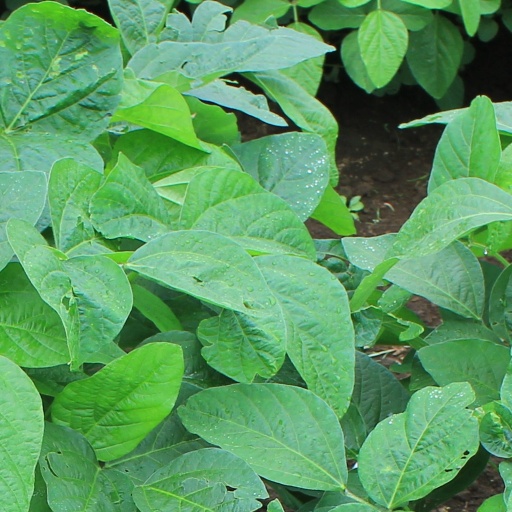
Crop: soybean